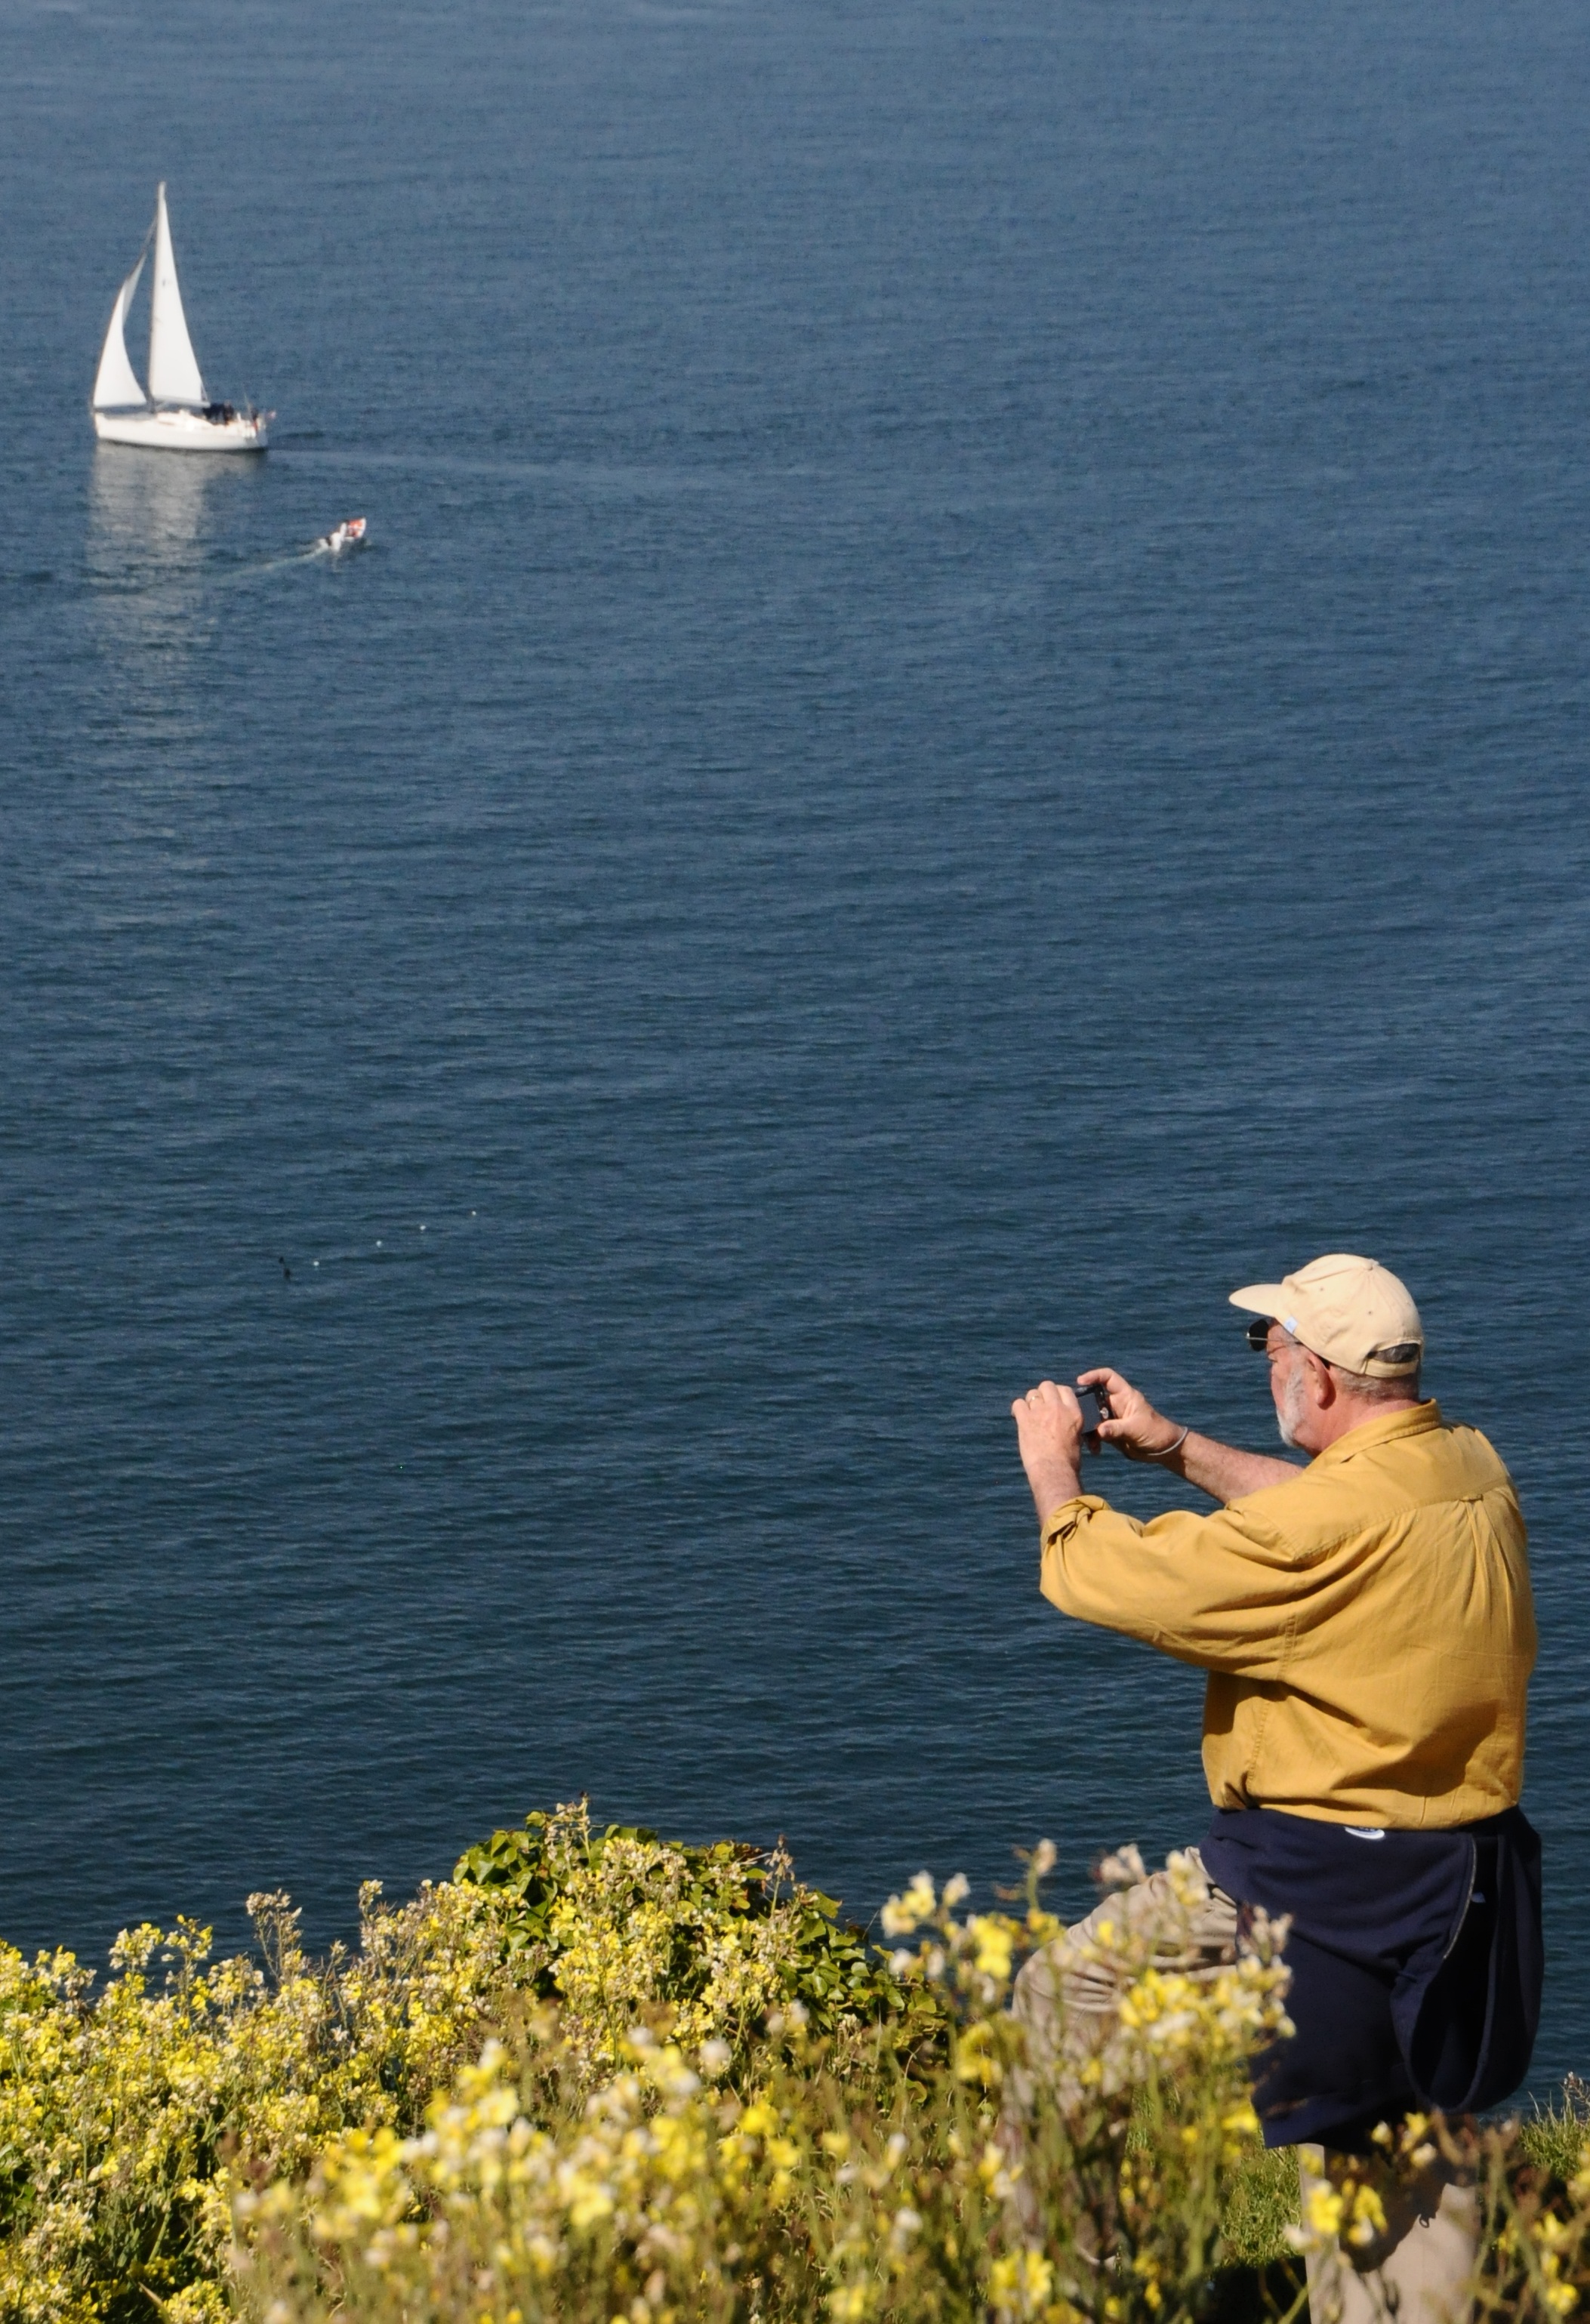
sea, coast, ocean, horizon, boat, cliff, holiday, walker